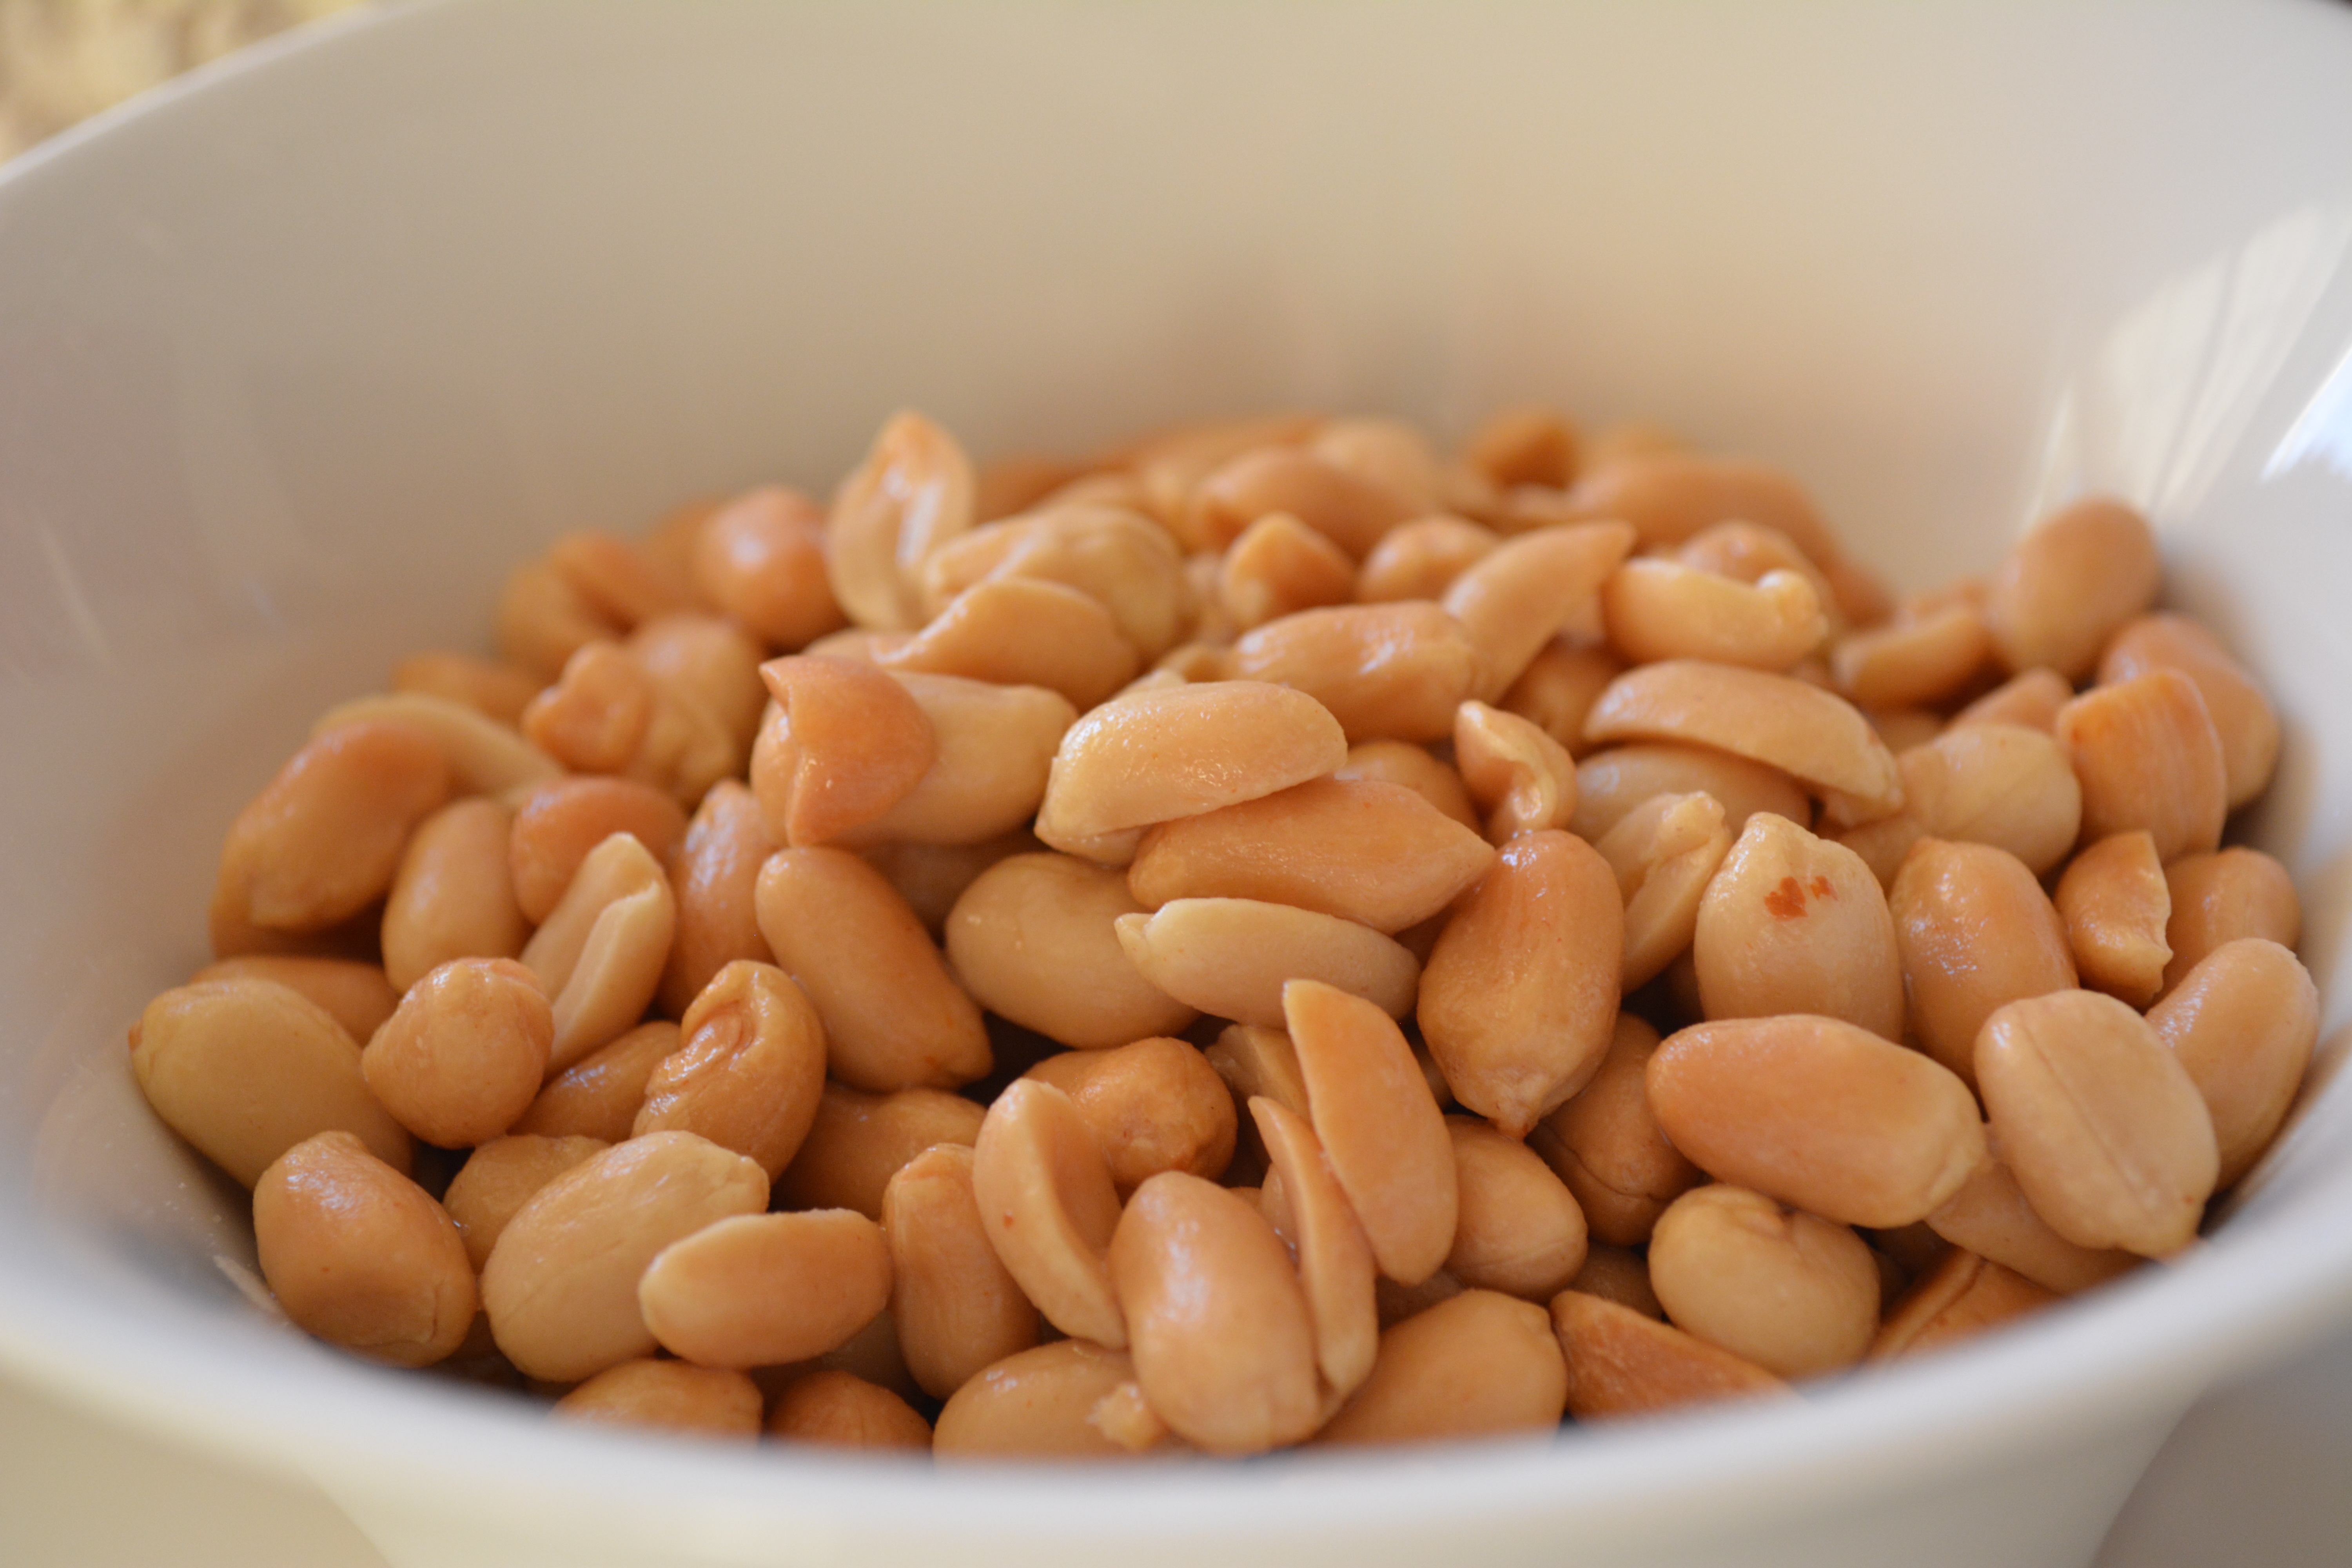
plant, fruit, dish, food, produce, vegetable, crop, cuisine, raw, mani, vegetarian food, peanut, flowering plant, grass family, land plant, common bean